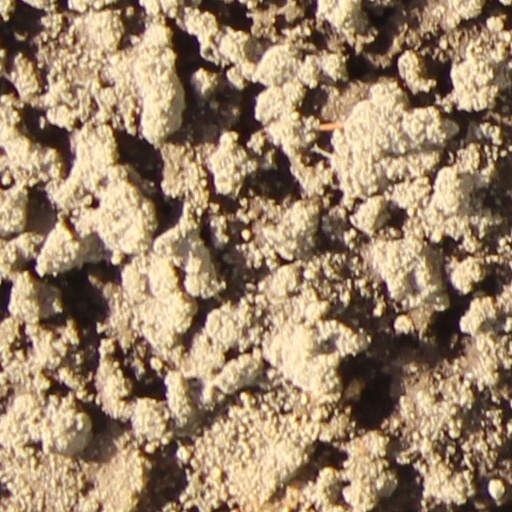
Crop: wheat